Brick Lane Market

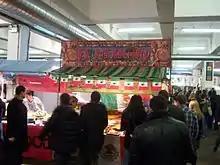
Mexican-Chinese fusion food stall at the Boiler House Food Hall in the Truman Markets

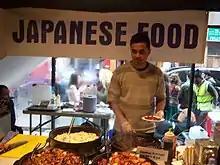
Japanese food stall at the Boiler House Food Hall in the Truman Markets

The Backyard Market was established in 2006 and is one of the Truman Markets’ youngest vendors. Housing over eighty stalls, The Backyard Market is unique in that it allows young artists and designers to be part of a creative community in which they have the opportunity to showcase their work. The Backyard Market was the first of its kind in the area to open on Saturdays.